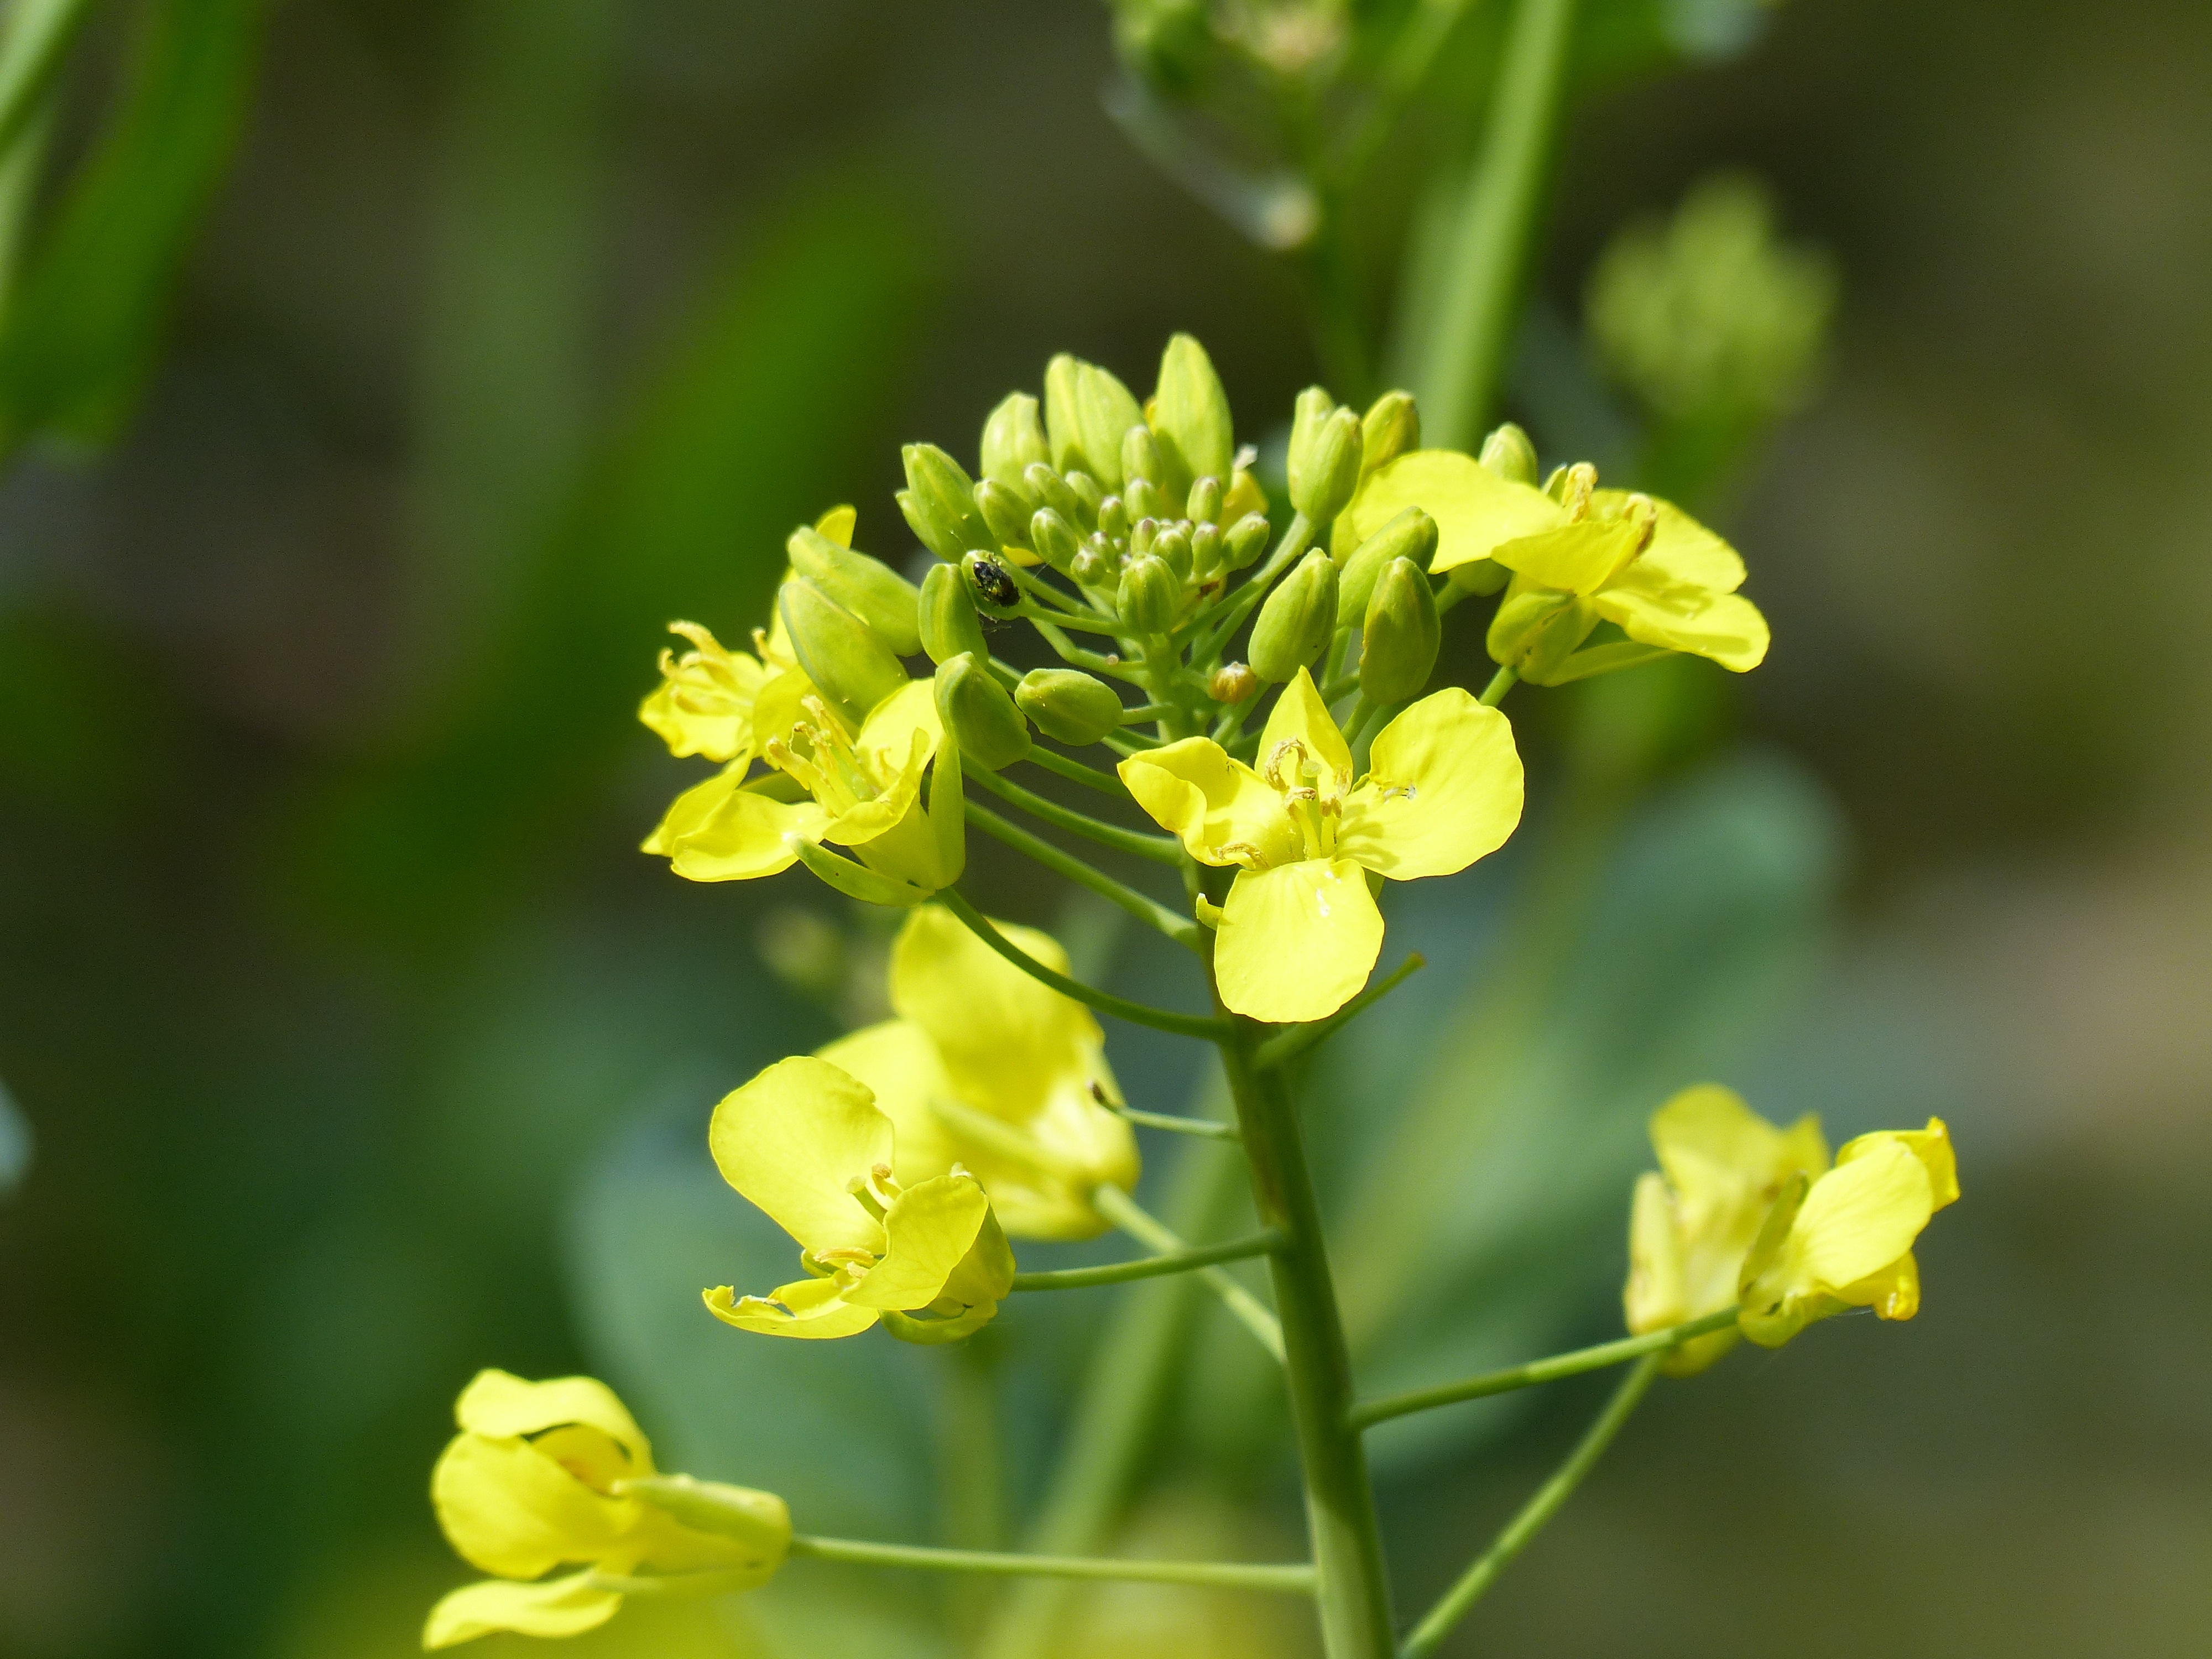
plant, flower, food, herb, produce, vegetable, crop, macro, yellow, flora, rapeseed, wildflower, rue, canola, mustard, brassica, rape blossom, flowering plant, subshrub, land plant, mustard plant, mustard and cabbage family, brassica rapa, common rue